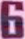
Number: 6